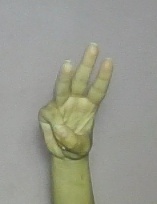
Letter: thaa